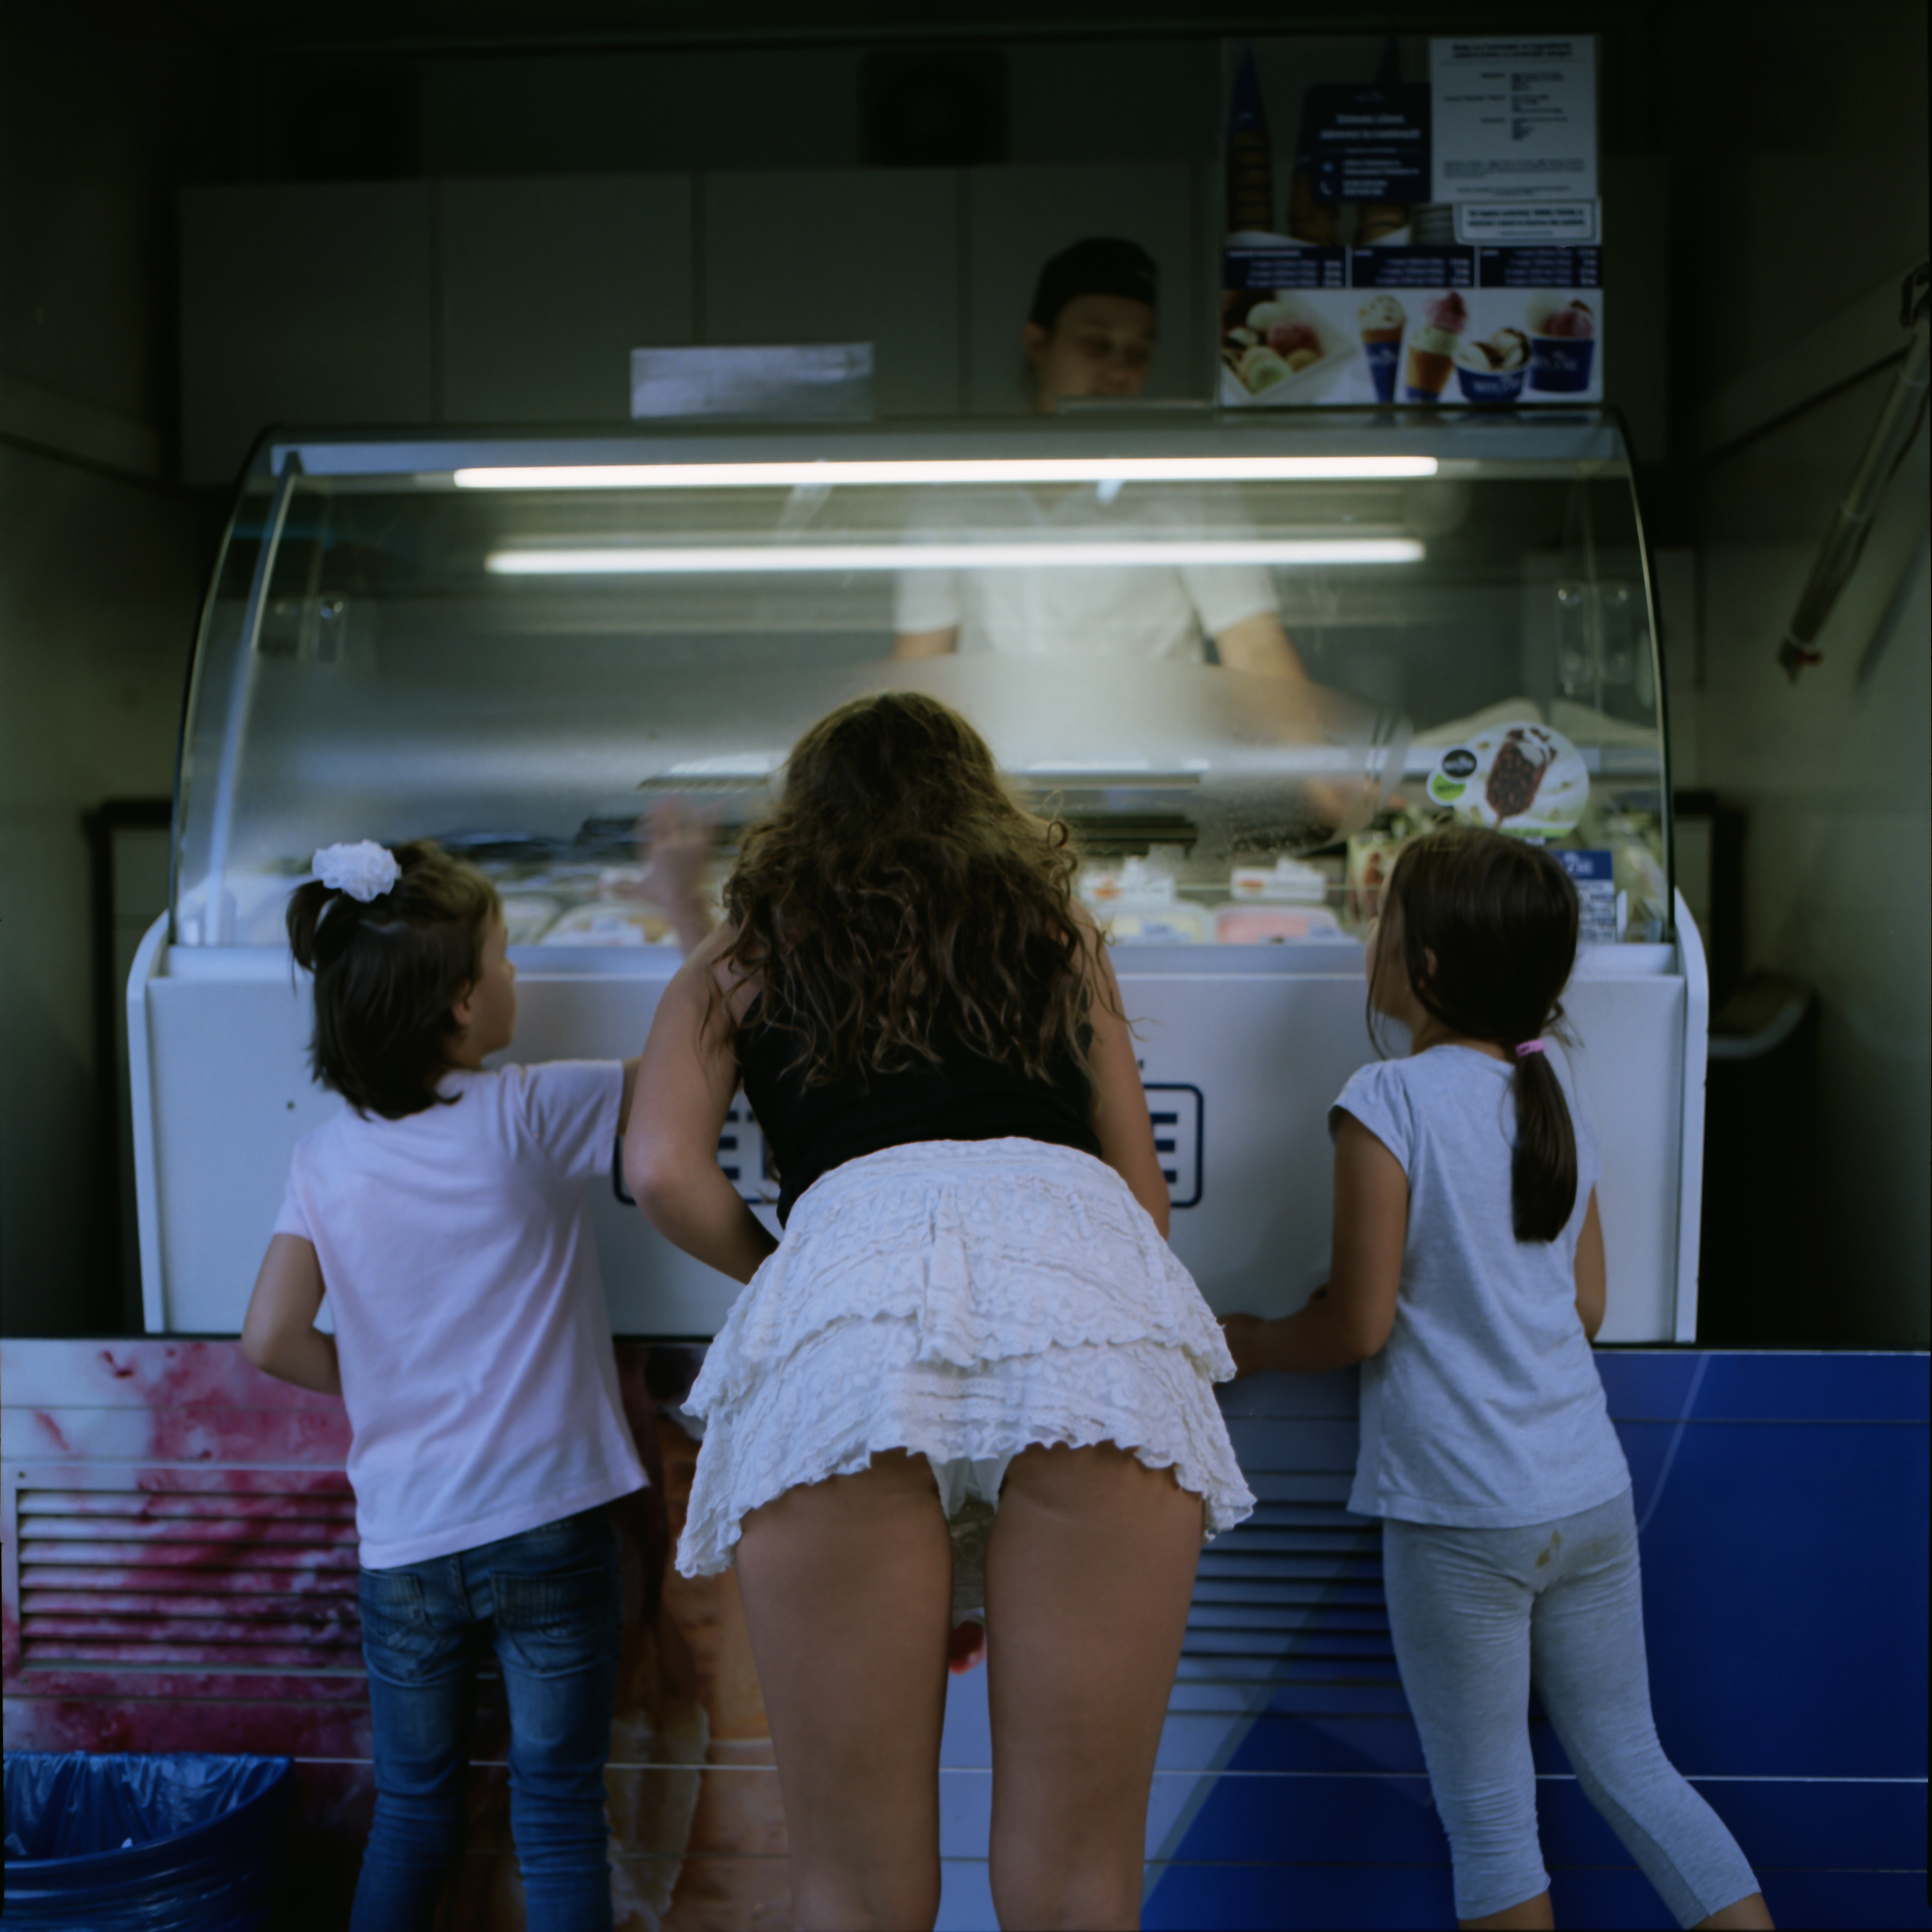
snapshot, interaction